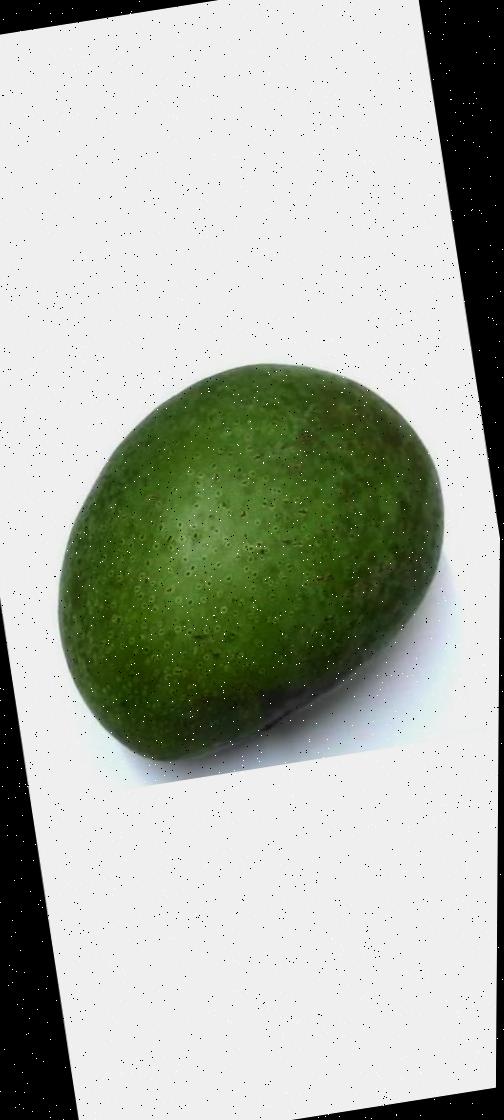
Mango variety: Ashshina Zhinuk